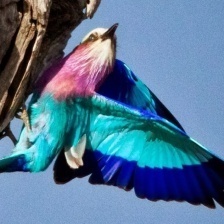
Species: LILAC ROLLER
Scientific name: CORACIAS CAUDATUS